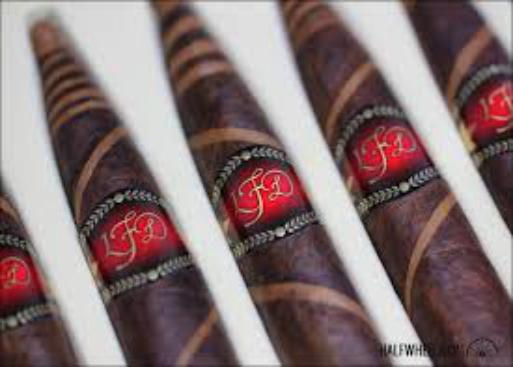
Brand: La Flor Dominicana
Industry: Necessities